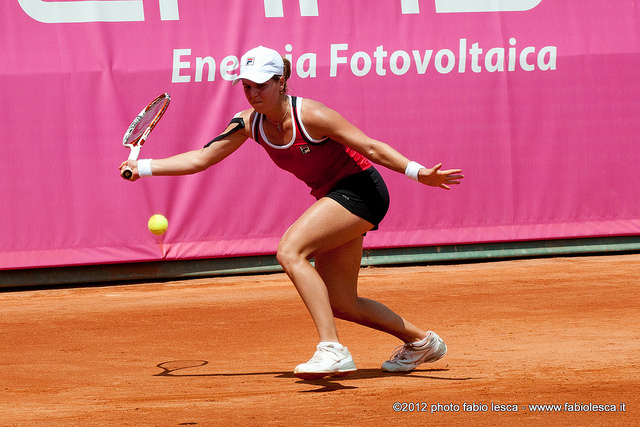
một người phụ nữ đang chuẩn bị đánh quả bóng tennis